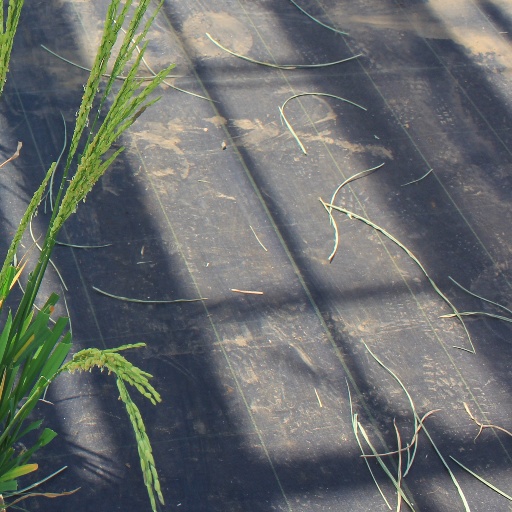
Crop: rice